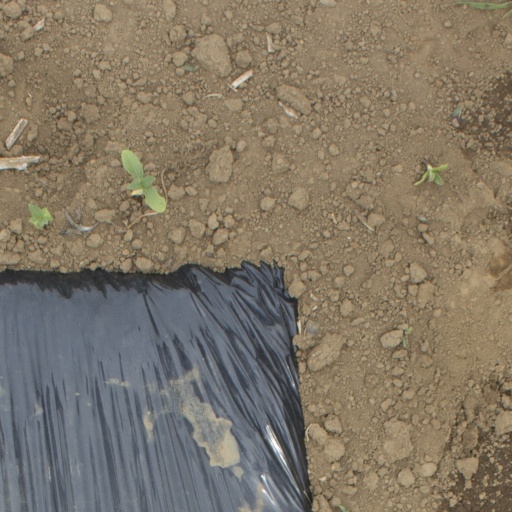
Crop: Jerusalem artichoke